Pepsi-Cola (cycling team, 1987–1989)

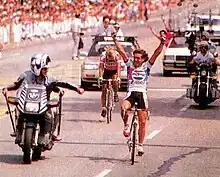
Pepsi-Cola team member Roberto Gaggiolo winning the CoreStates Championship in Philadelphia

Pepsi-Cola was an Italian and American professional cycling team that existed from 1987 to 1989.